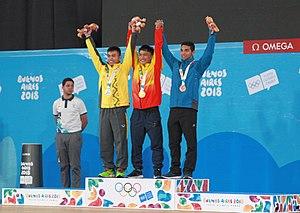
Les épreuves d'haltérophilie aux Jeux olympiques de la jeunesse de 2018 ont lieu au Parque Olímpico de la Juventud de Buenos Aires, en Argentine, du 7 au 13 octobre 2018.